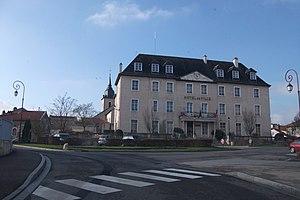
Hûtel de ville de Champigneulles.
La liste des châteaux de Meurthe-et-Moselle recense de manière non exhaustive les châteaux, maisons fortes, mottes castrales, situés dans le département français de Meurthe-et-Moselle. Il est fait état des inscriptions et classements au titre des monuments historiques.
Champigneulles est une commune française située près de Nancy, dans le département de Meurthe-et-Moselle en région Grand Est.